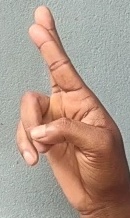
ASL sign: R